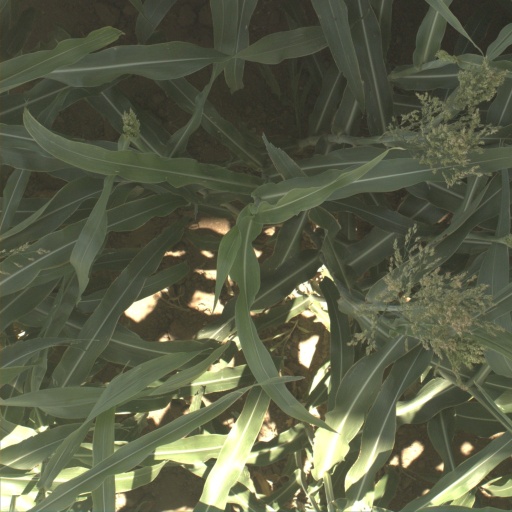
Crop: sorghum